Section 97 of the Constitution Act, 1867

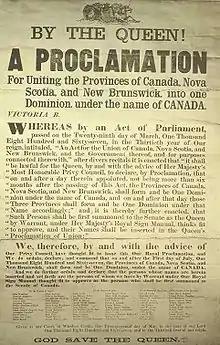
Proclamation bringing the "Constitution Act" into force, July 1, 1867

Section 97 of the "Constitution Act, 1867" is a provision of the Constitution of Canada relating to the qualifications for judges of the provincial superior, district and county courts in the common law provinces.